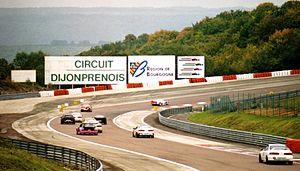
Dijon est une commune française, préfecture du département de la Côte-d'Or et chef-lieu de la région Bourgogne-Franche-Comté. Elle se situe entre le bassin parisien et le bassin rhodanien, sur l'axe Paris-Lyon-Méditerranée, à 310 kilomètres au sud-est de Paris et 190 kilomètres au nord de Lyon.
On désigne par zone de dégagement la surface libre qui longe la piste d'un circuit automobile, principalement à l'extérieur des courbes et des virages, permettant l'arrêt passif ou actif d'un véhicule. Ces zones, généralement bitumées ou remplies de graviers, permettent aux pilotes de gérer au mieux une sortie de piste, protègent les commissaires de course et les spectateurs, et peuvent éviter de graves dommages aux machines de course.
Prenois est une commune française située dans le département de la Côte-d'Or en région Bourgogne-Franche-Comté, connue pour son circuit de vitesse.